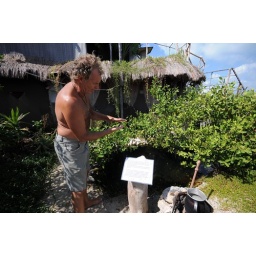
Mr. &amp;quot;Rishi&amp;quot; Sowa on his plastic bottle eco-floating house in the bay at Isla Mujeres, Mexico.